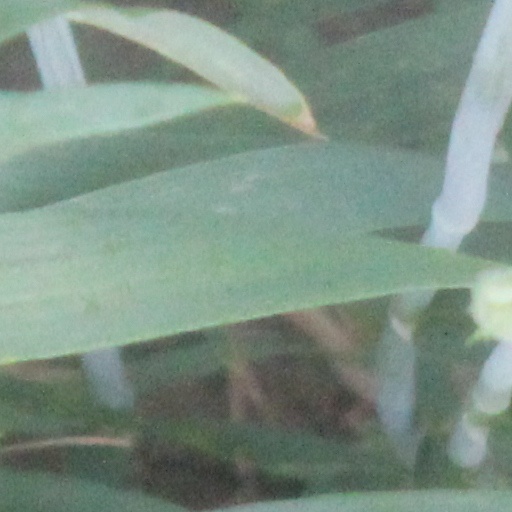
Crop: wheat